Adam Vetulani

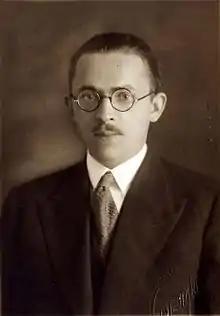

Adam Joachim Vetulani (20 March 1901 – 25 September 1976) was a Polish historian of medieval and canon law, professor of the Jagiellonian University and a General Secretary of the Polish Academy of Learning (1957–58).